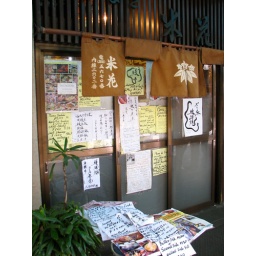
near the fish market